Atherton Curtis

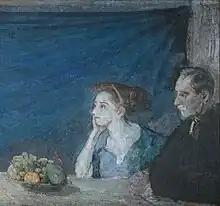
Curtis with his first wife L B Curtis by Henry Ossawa Tanner (1859–1937)

Curtis and his first wife, Louise formed an extensive art collection. She was an artist-draftsman and a pupil of Raphaël Collin and Luc-Olivier Merson. They set up a commune for artists at Mount Kisco, New York, in November 1900.